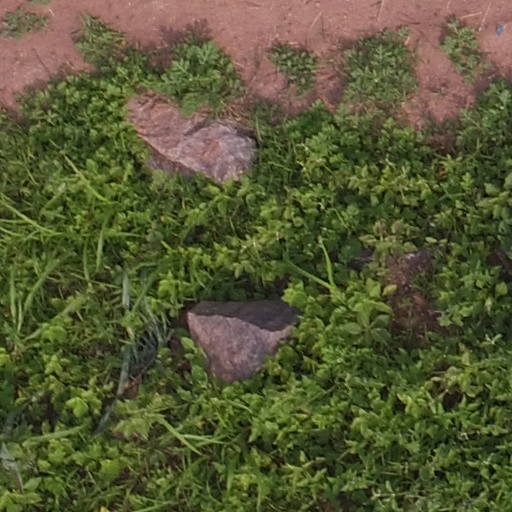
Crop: maize; corn